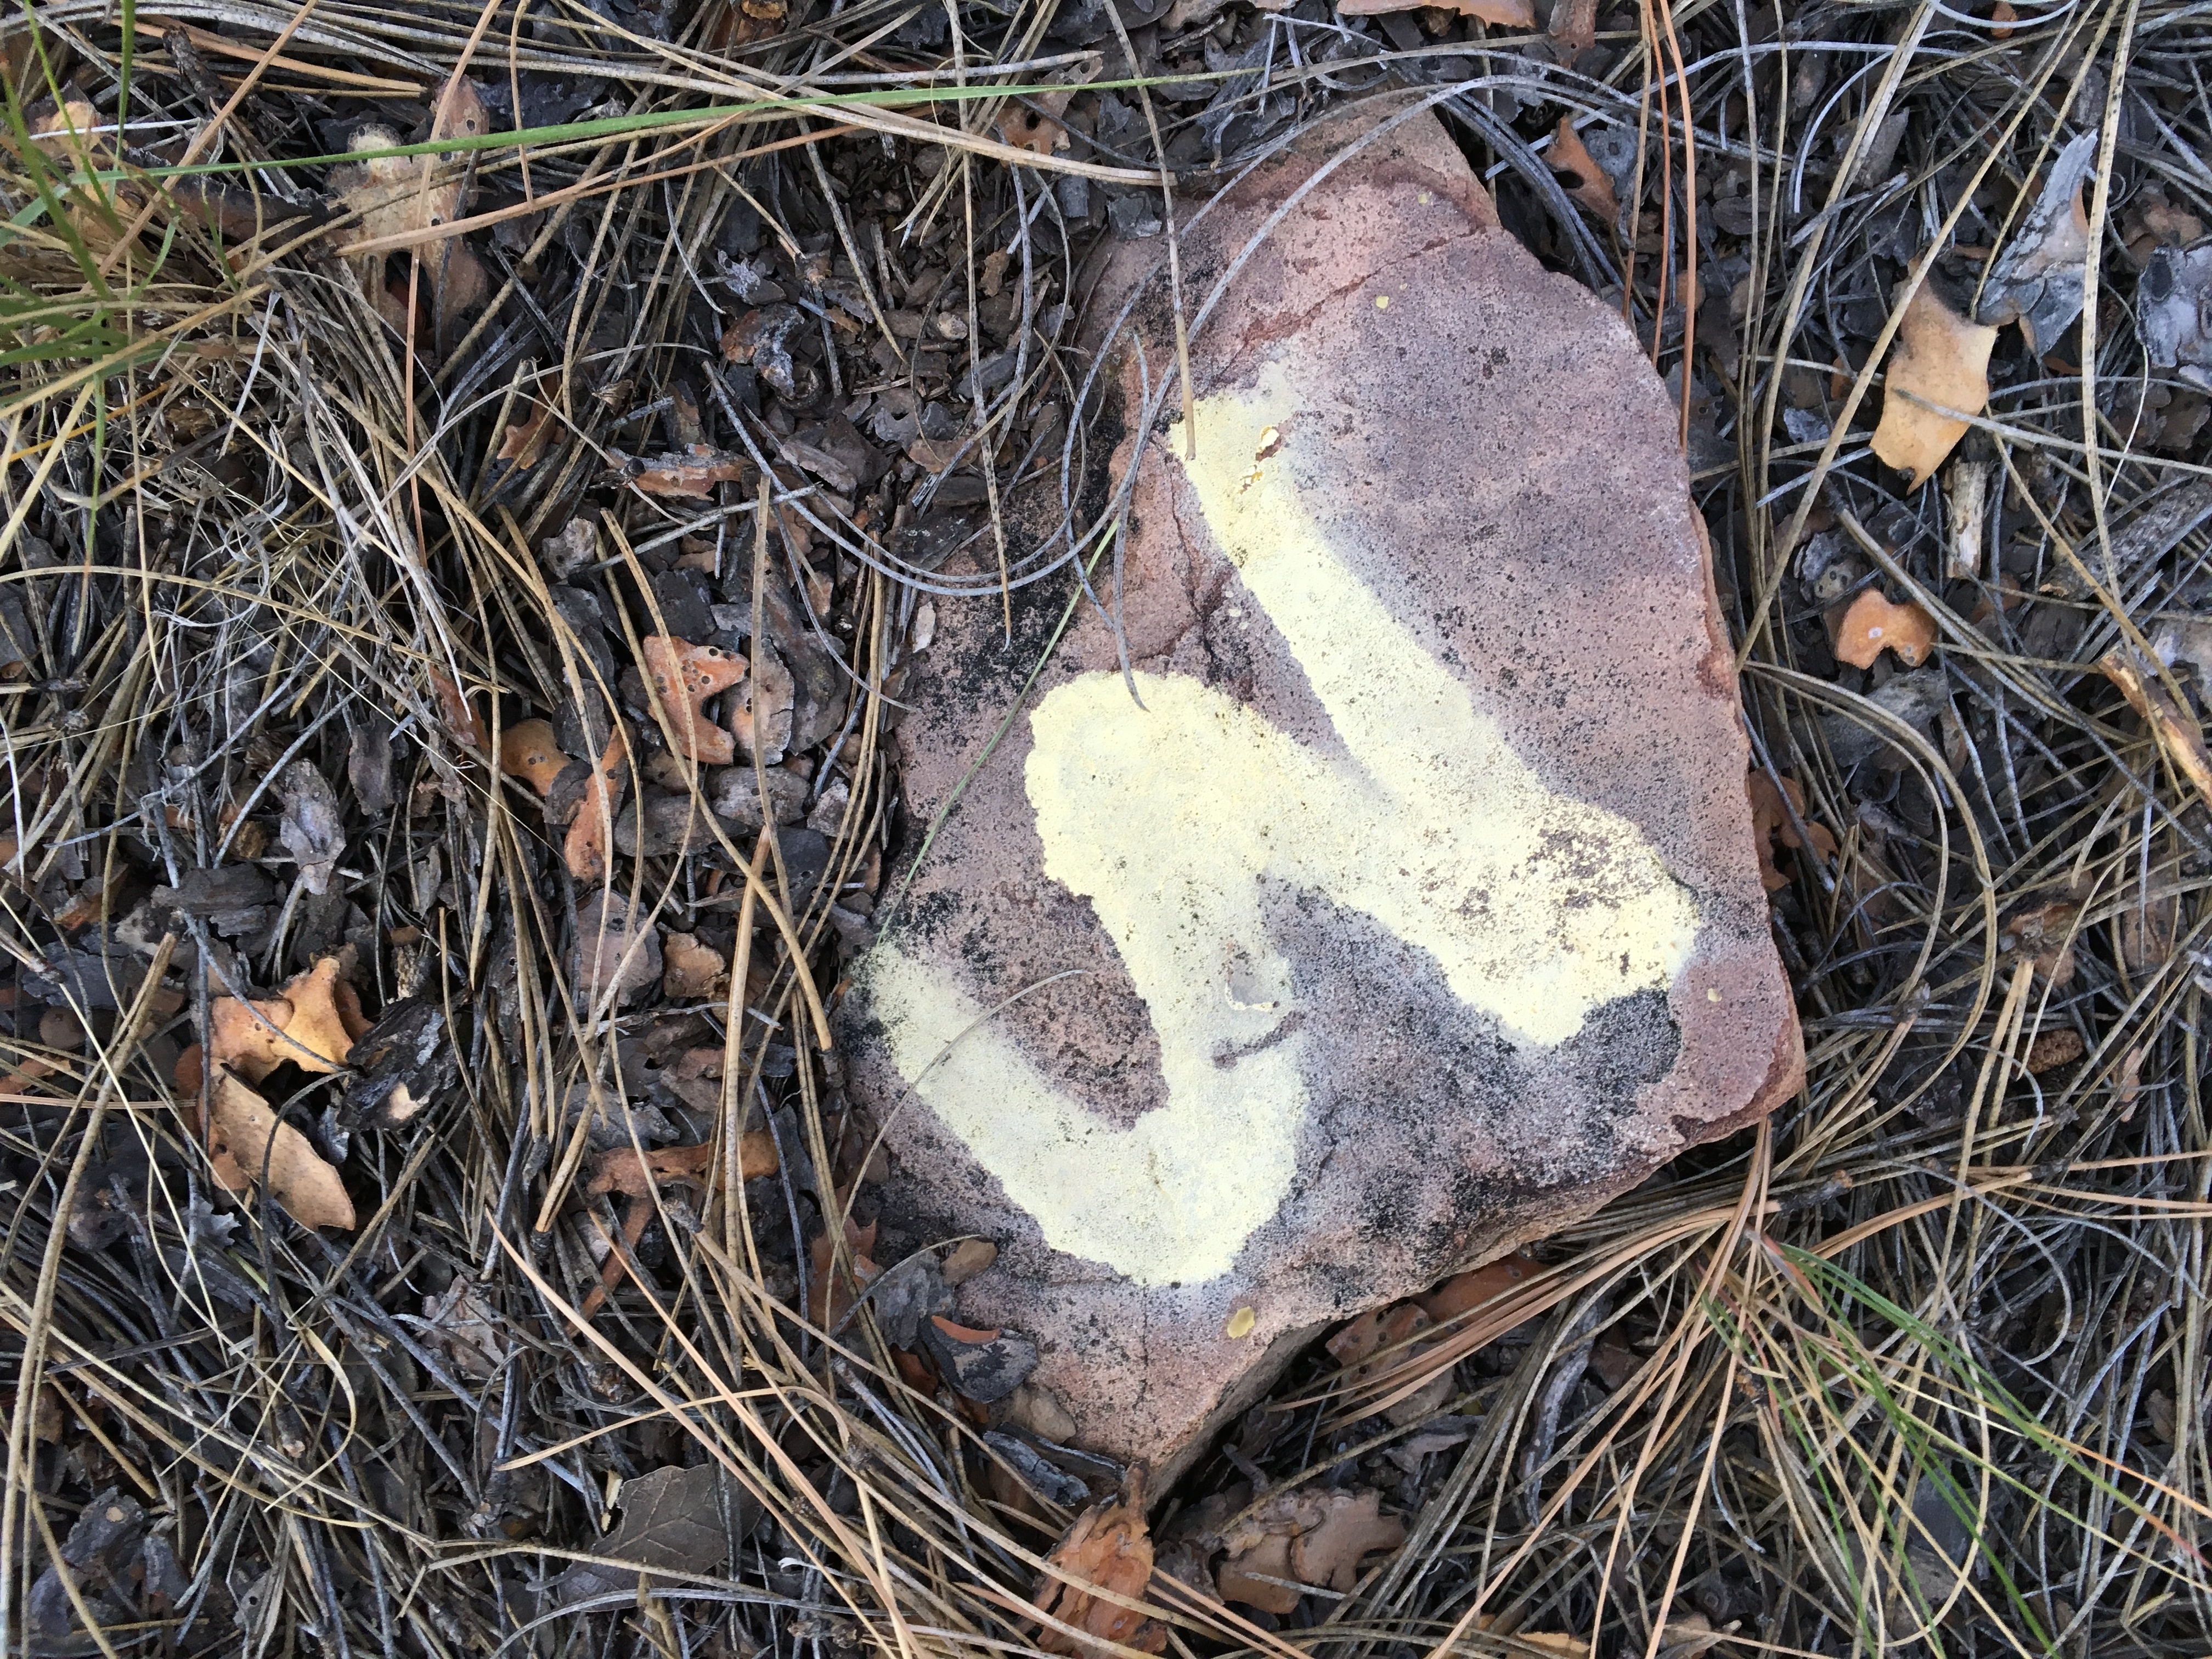
tree, wood, wildlife, fauna, nest, beaver